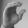
ASL letter: C